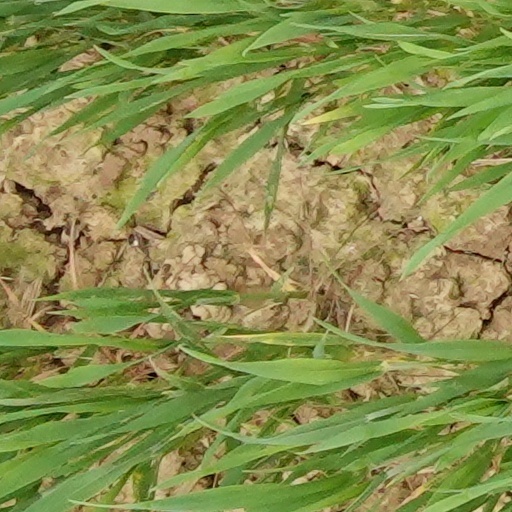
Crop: wheat